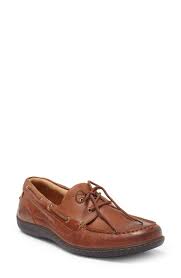
Label: Boat